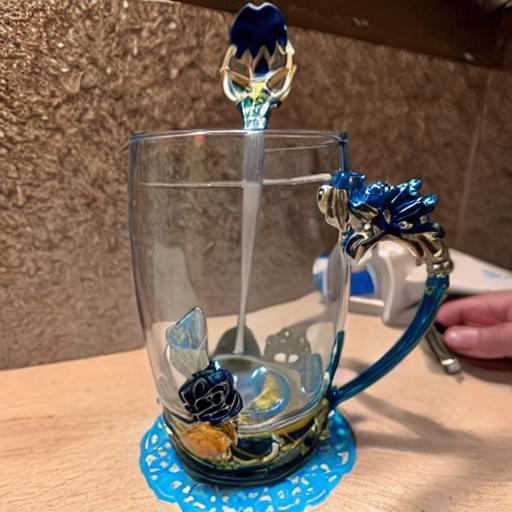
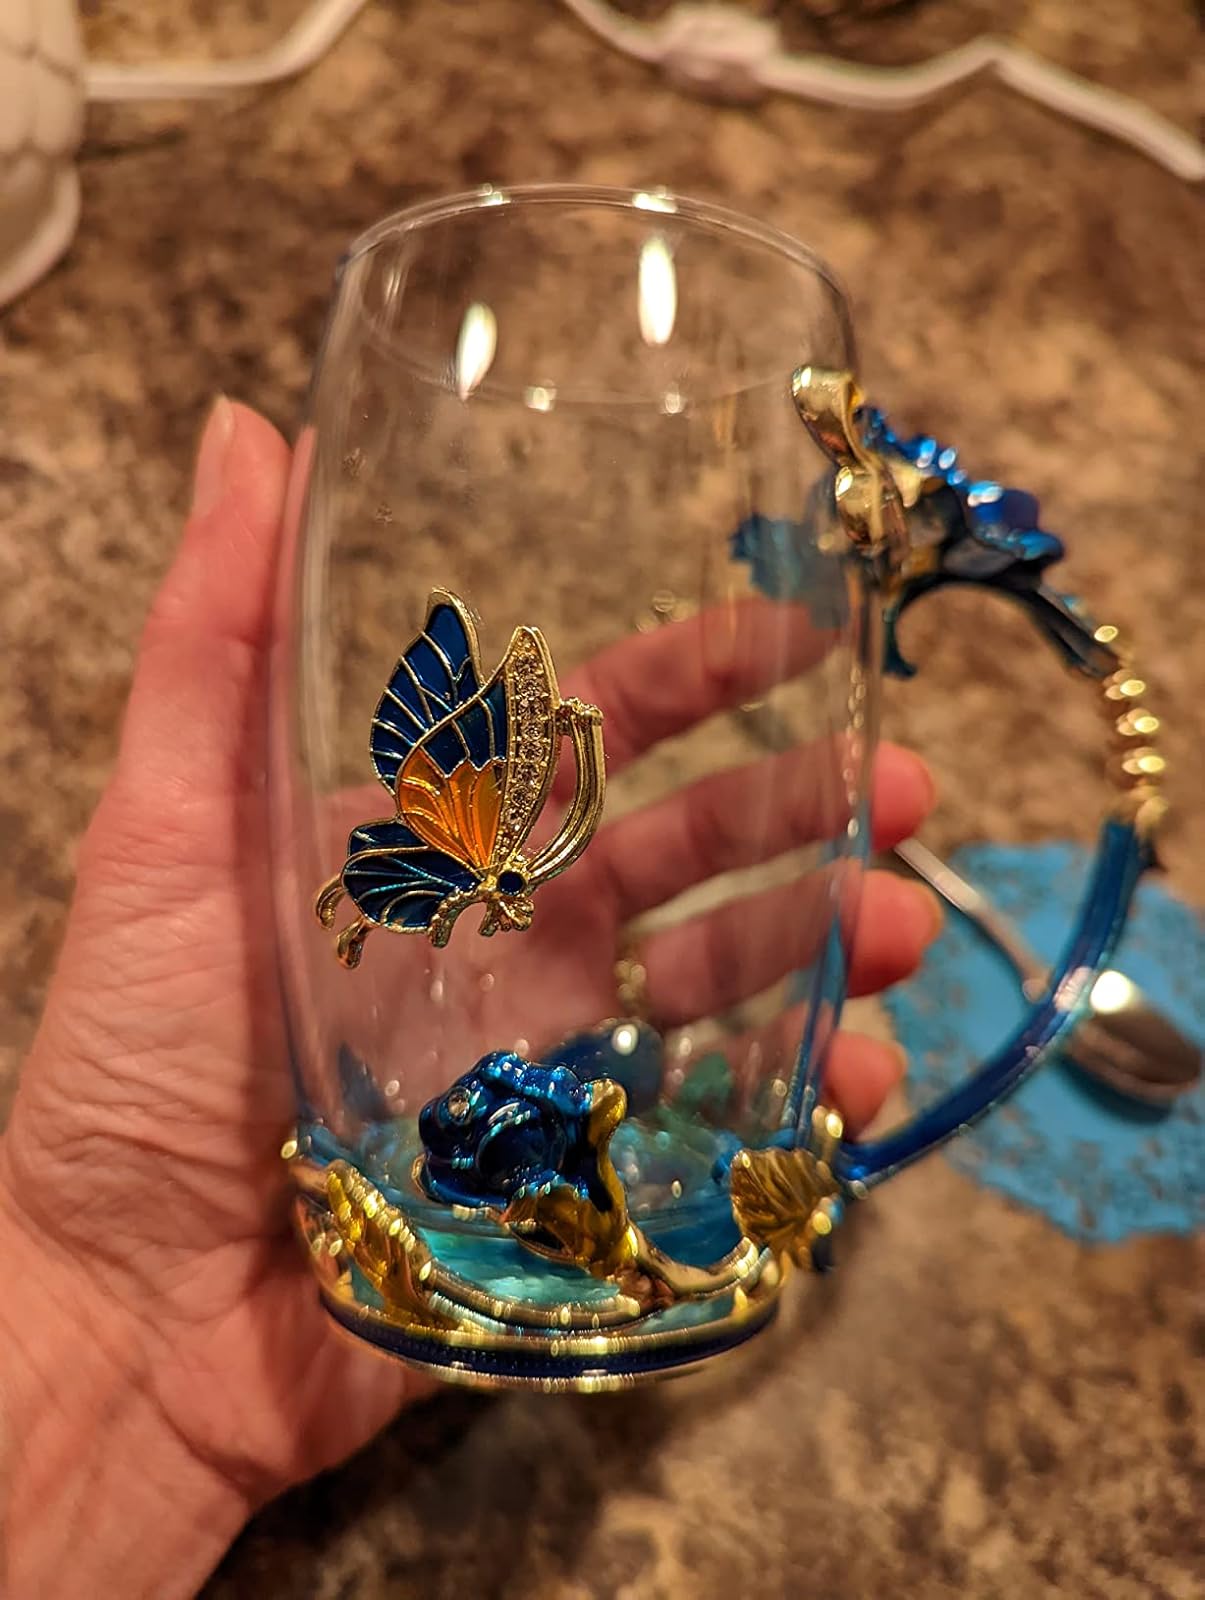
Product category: items_mug
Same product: no